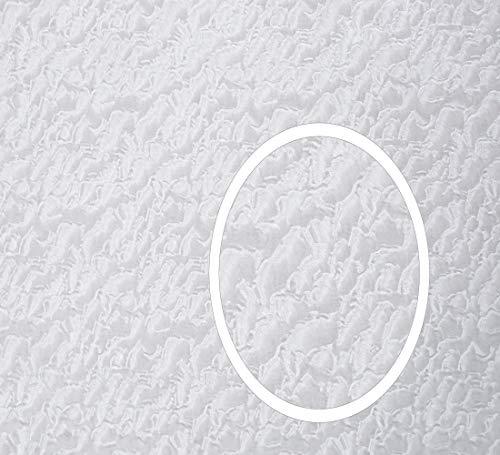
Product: d-c-fix 3460012 Snow DC Fix 346-0012 Decorative Self-Adhesive Window Film, 17.71" x 78" Roll, 17" x 78"
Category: Home & Kitchen | Home Décor | Window Treatments | Window Stickers & Films | Window Films
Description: Great Condition.
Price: $7.18